Strip club

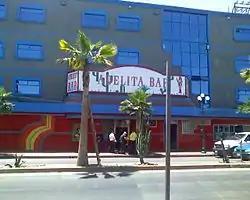
Strip club in Tijuana, Mexico

Rules governing strip clubs and the overall adult entertainment industry vary around the world and formats sometimes are combined under a single roof or complex. In Bangkok, Thailand, the Nana Entertainment Plaza in downtown Bangkok is a large, four-floor compound with over 40 bars. Most of the bars are go-go bars with dancers in various stages of nudity. They are not formal brothels, since customers must negotiate without an intermediary, directly with the dancers, for services up to and including sex. Zürich, Switzerland, has legalized prostitution and its strip clubs throughout the city offer sex among their services. Differing from Zurich brothels, sex services via the strip clubs are typically performed off site. Eastern European strip clubs have a similar model. A "sex zone" in Tokyo, Japan, had approximately 3,500 sex facilities in 1999. These included strip theaters, peep shows, "soaplands", "lover's banks", porno shops, telephone clubs, karaoke bars, clubs and more all offering adult entertainment services. In Dubai, a nation governed by very strict cultural norms and laws, there are several Indian strip clubs offering at least partial nudity.